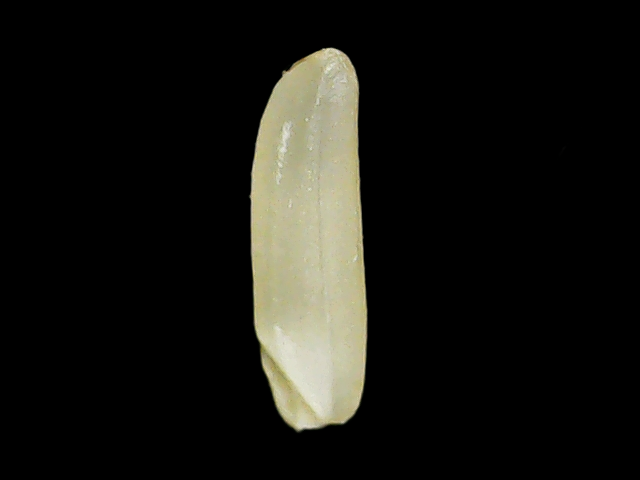
Rice variety: Binadhan25